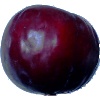
Label: Plum 2